D. J. Saikia

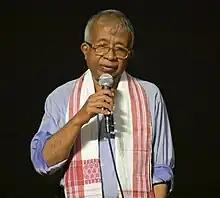
Dhruba J. Saikia

Dhruba J. Saikia FNAsc is an Indian astrophysicist and radio astronomer, with a keen interest in education, especially higher education. He was a professor at the National Centre for Radio Astrophysics (NCRA), part of the Tata Institute of Fundamental Research (TIFR) where he worked for over 40 years and is now at the IUCAA where he heads the Teaching Learning Centre and the National Resource Centre, which constitute the Astronomy Centre for Educators (ACE). Besides TIFR and IUCAA, he has been engaged in research and/or teaching at the Jodrell Bank Observatory of the University of Manchester, National Radio Astronomy Observatory USA, Queen's University at Kingston, Canada, Australia Telescope National Facility, CSIRO Astronomy and Space Science division, Australia, the University of Western Australia, Savitribai Phule Pune University and Cotton University, India.